David Albós

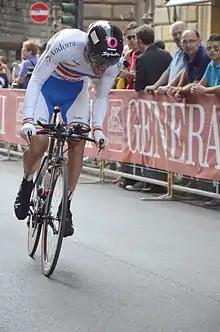
Albós at the 2013 UCI World Time Trial Championships

David Albós Cavaliere (born 7 March 1984) is an Andorran former professional road racing cyclist. He competed with CJAM-CKT-Novatec in 2011, and also with the national team, Agrupació Ciclista Andorrana.